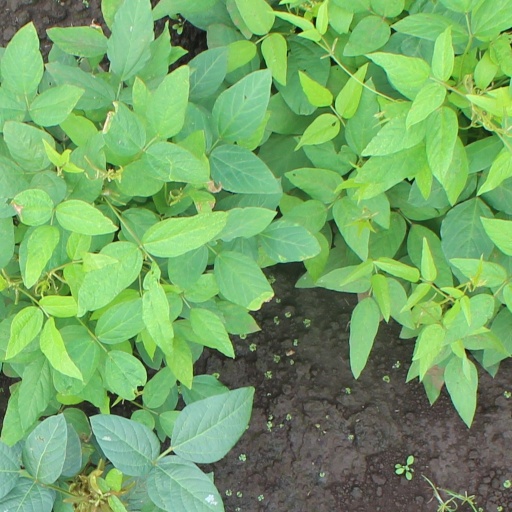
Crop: soybean